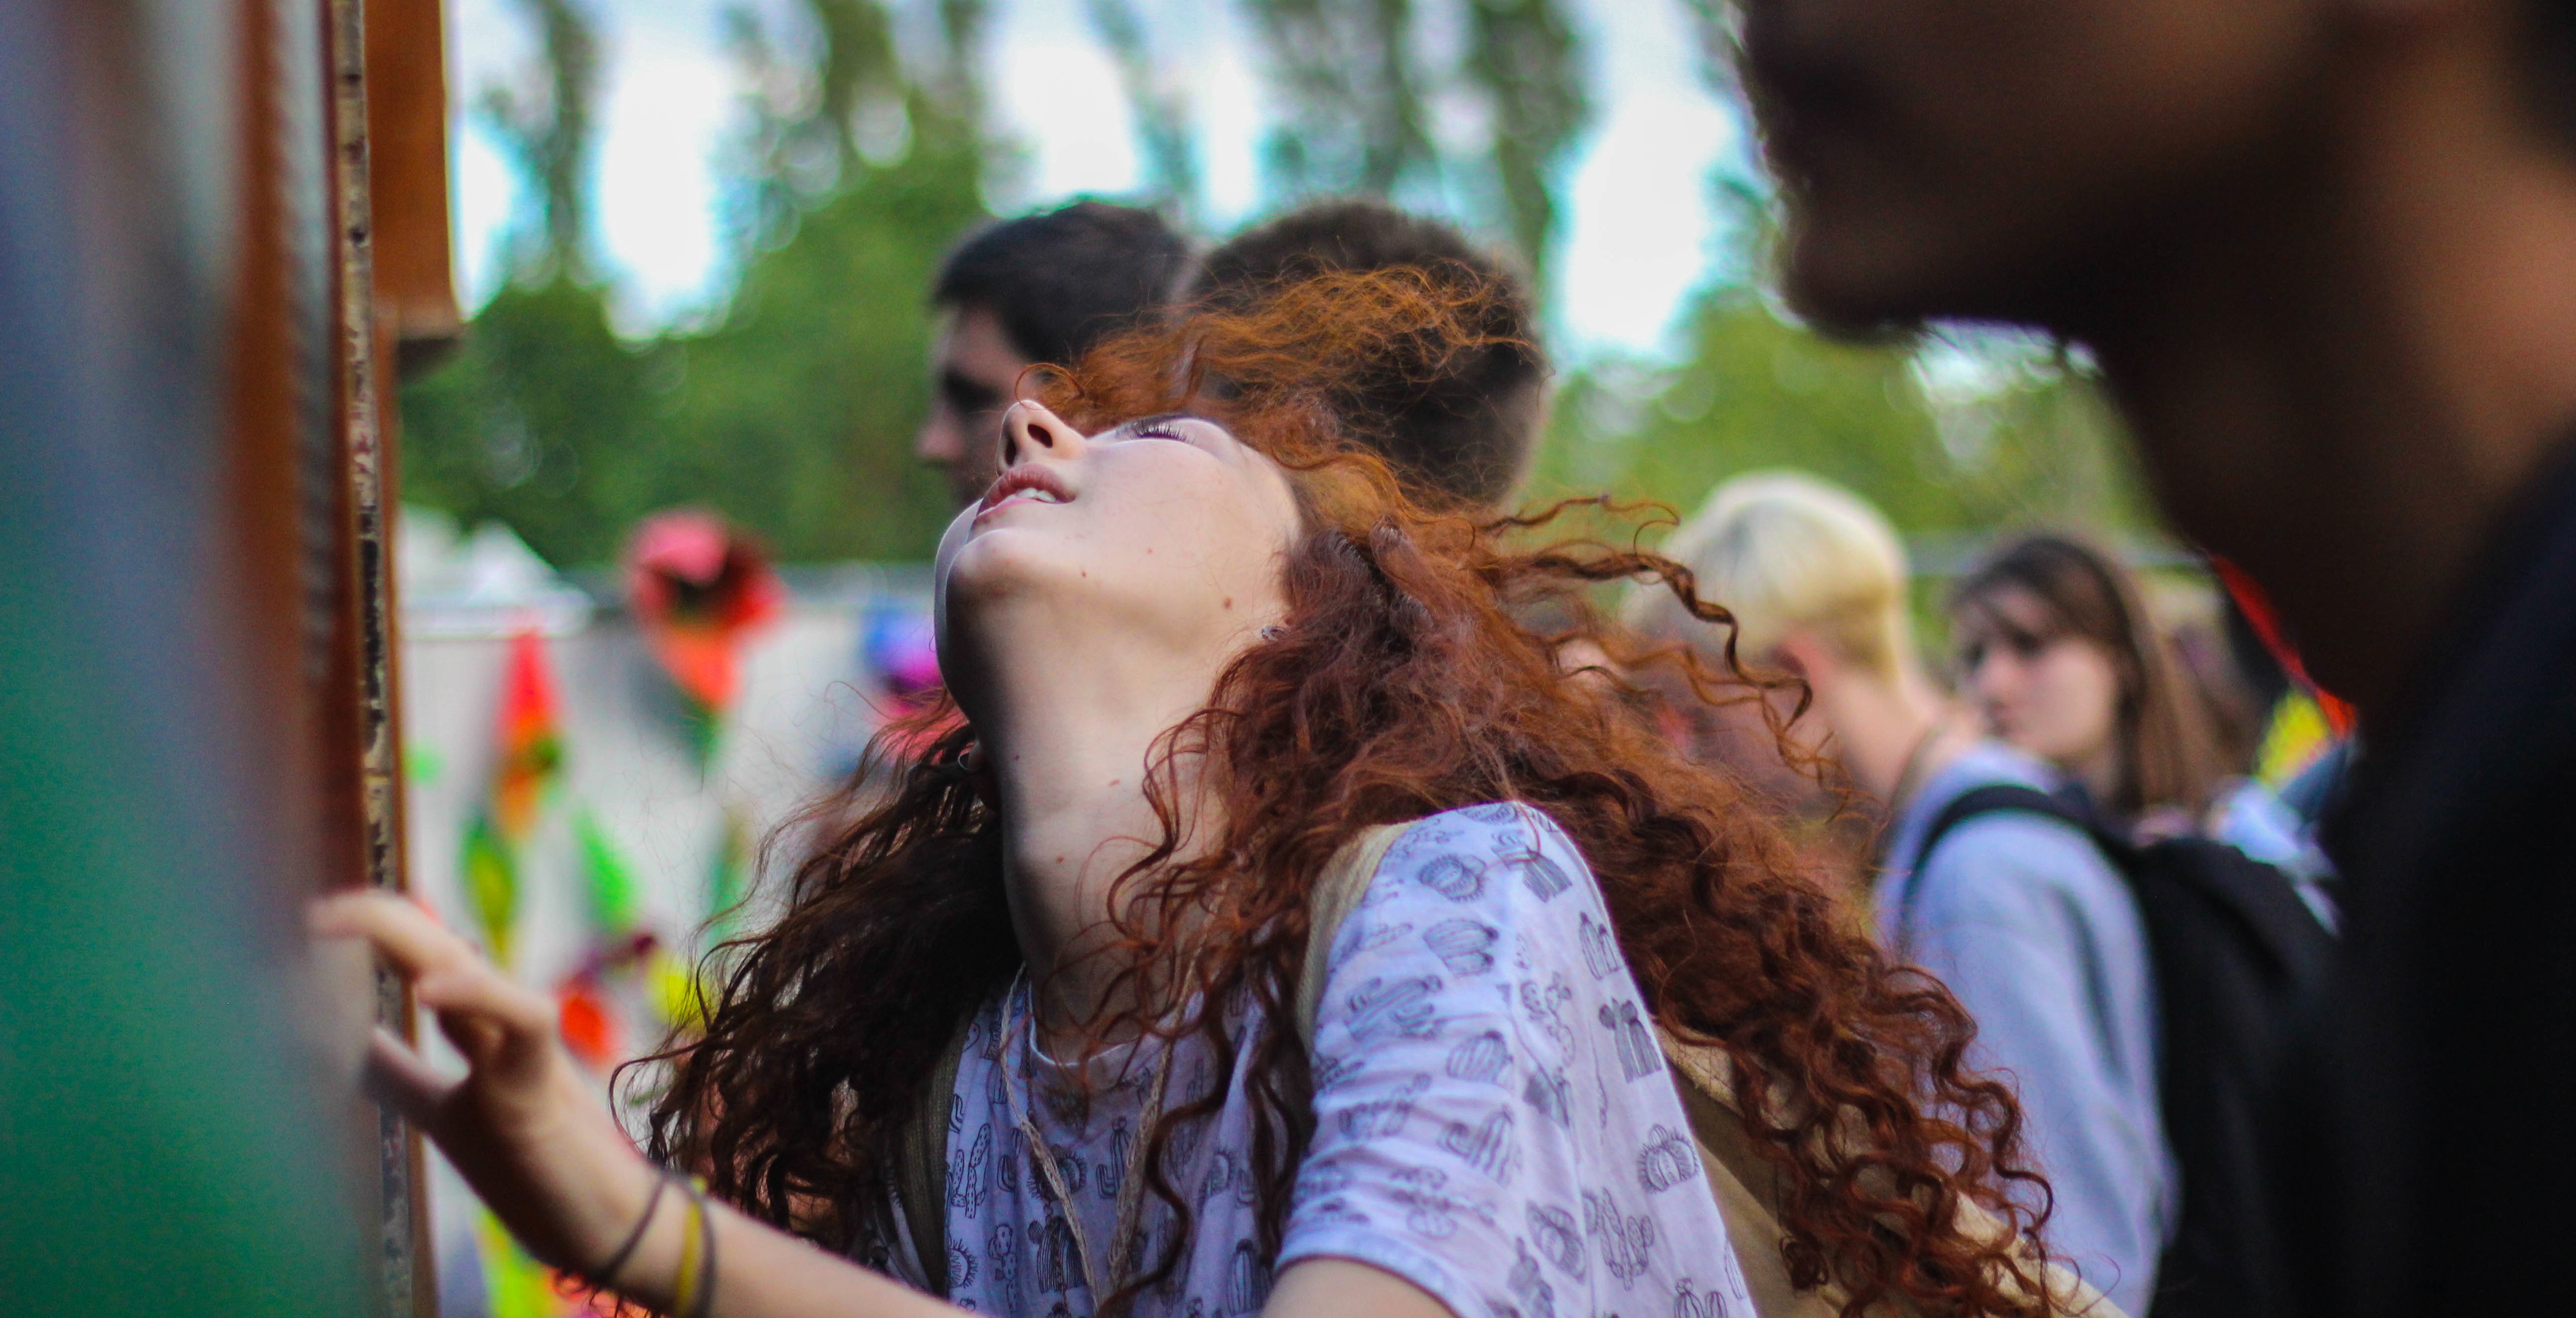
people, crowd, color, festival, interaction